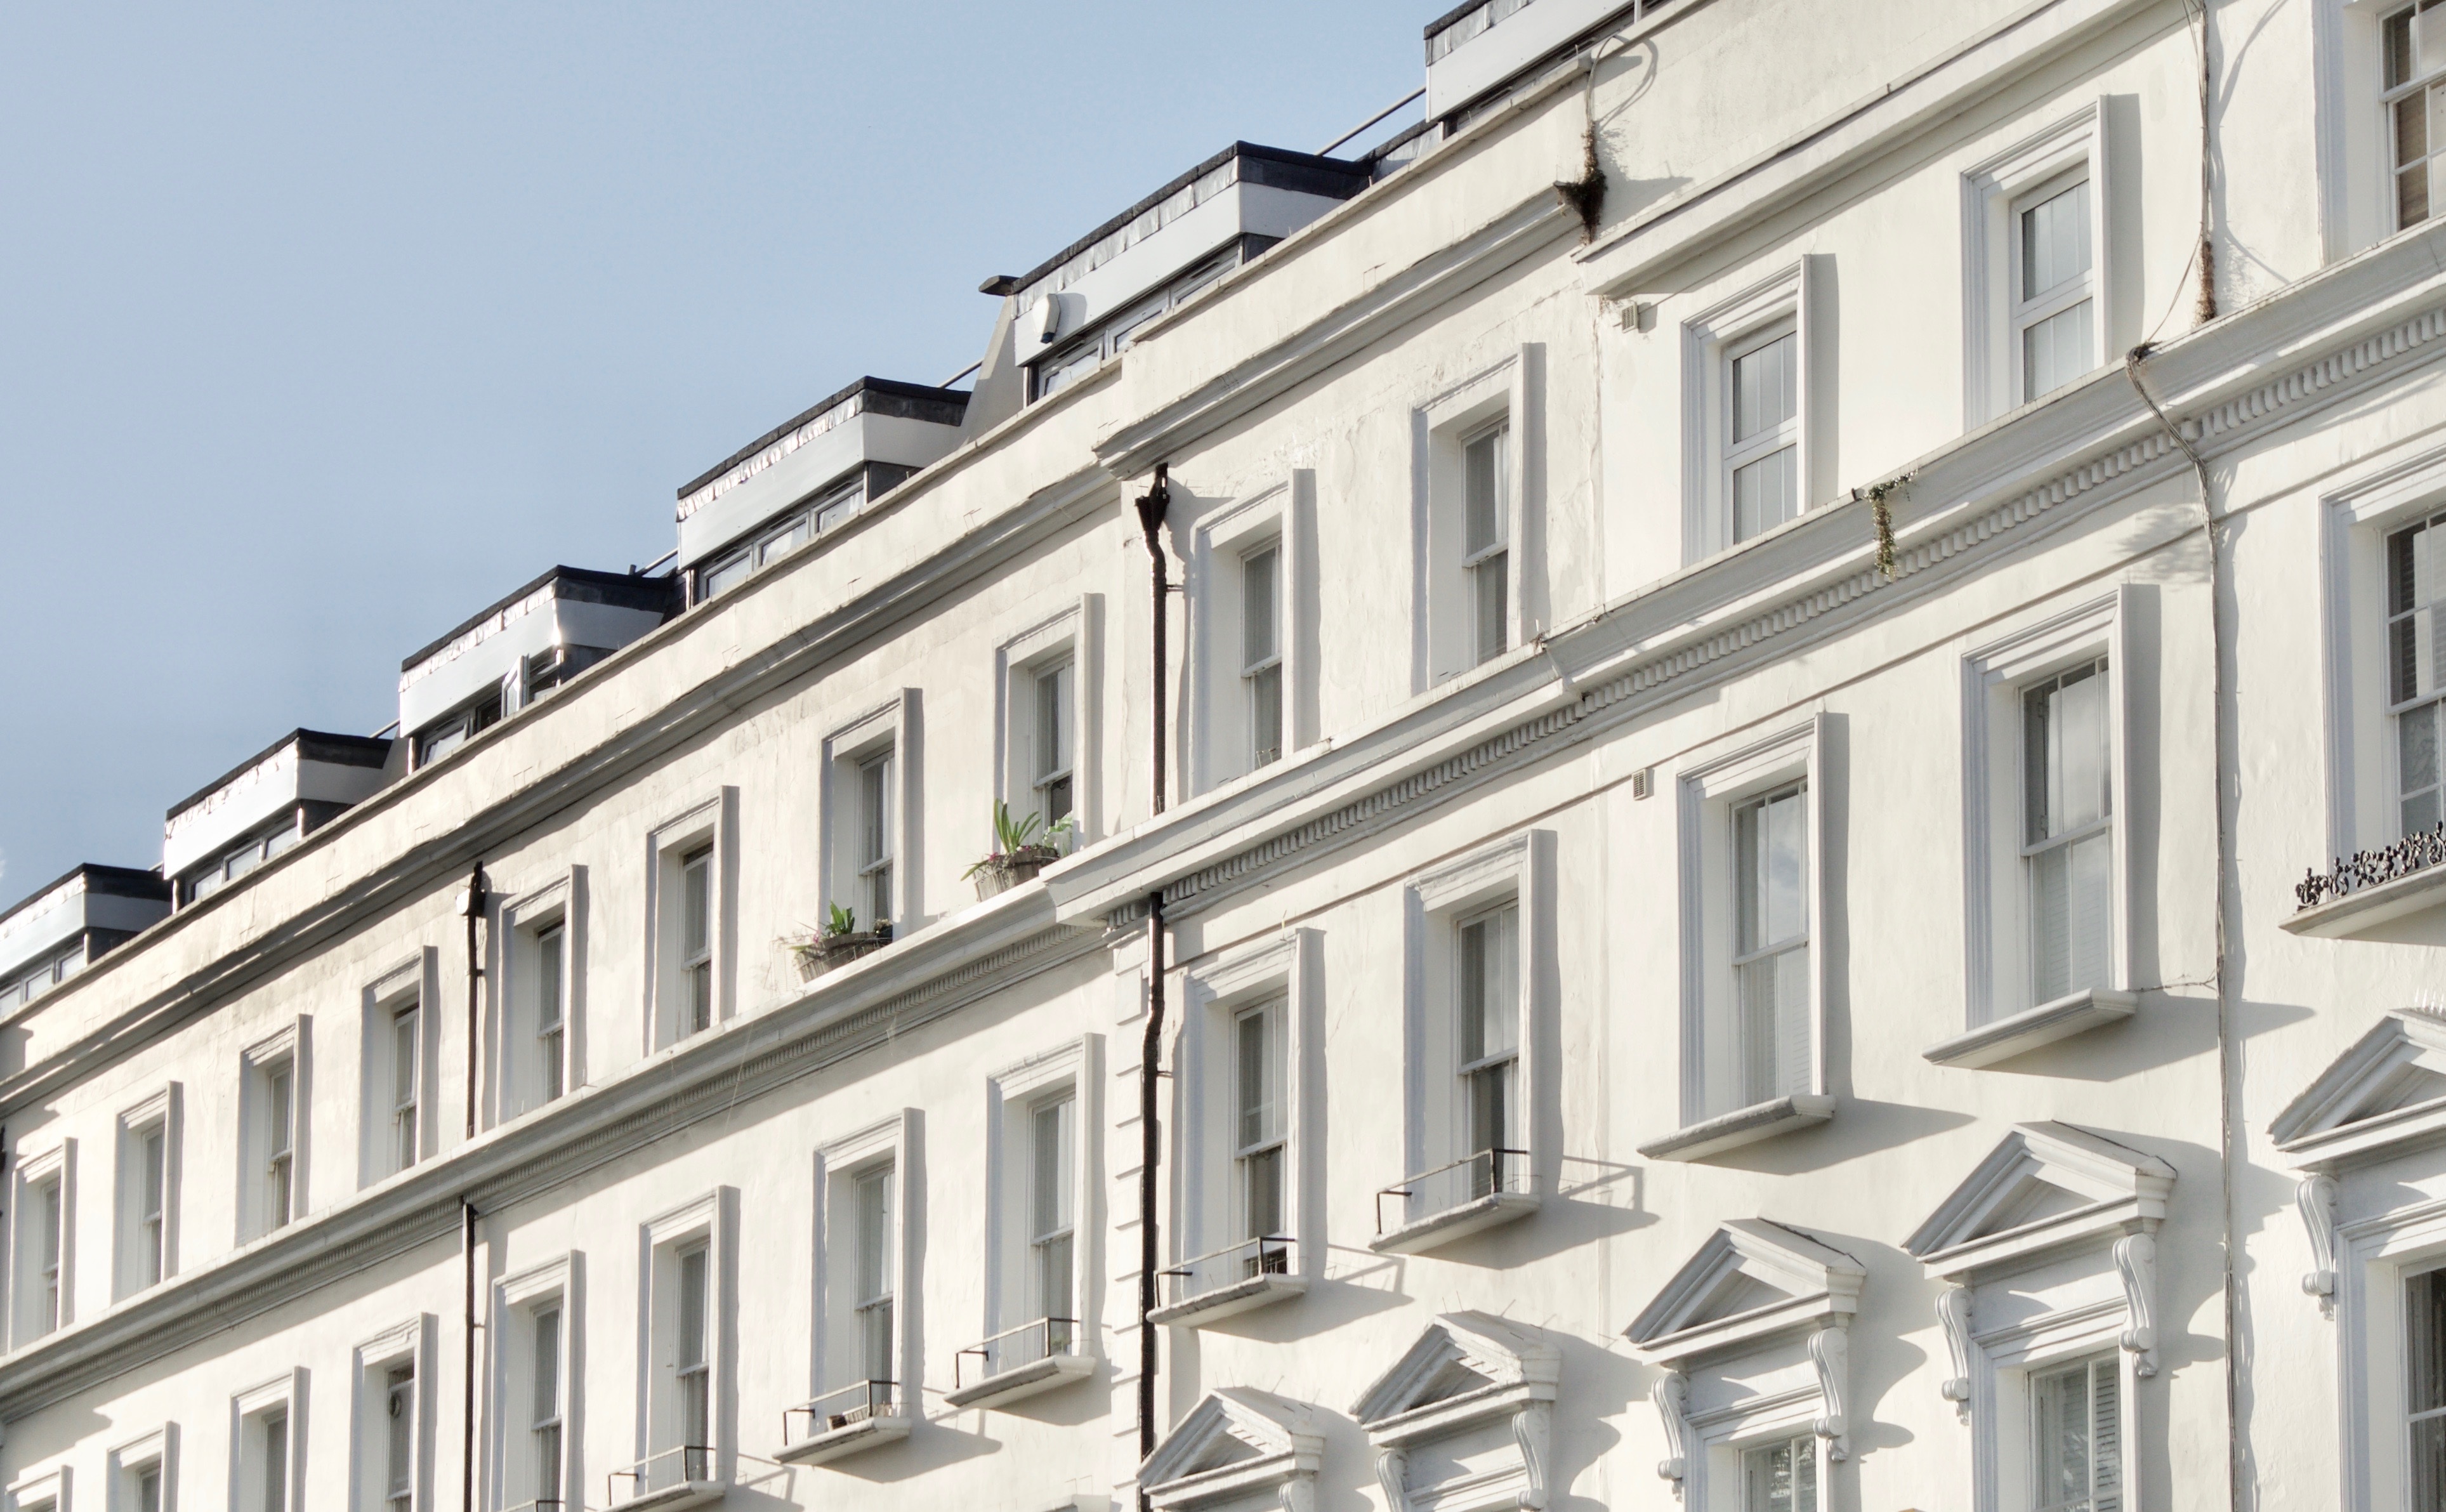
architecture, window, building, facade, property, apartment, tower block, headquarters, condominium, neighbourhood, residential area